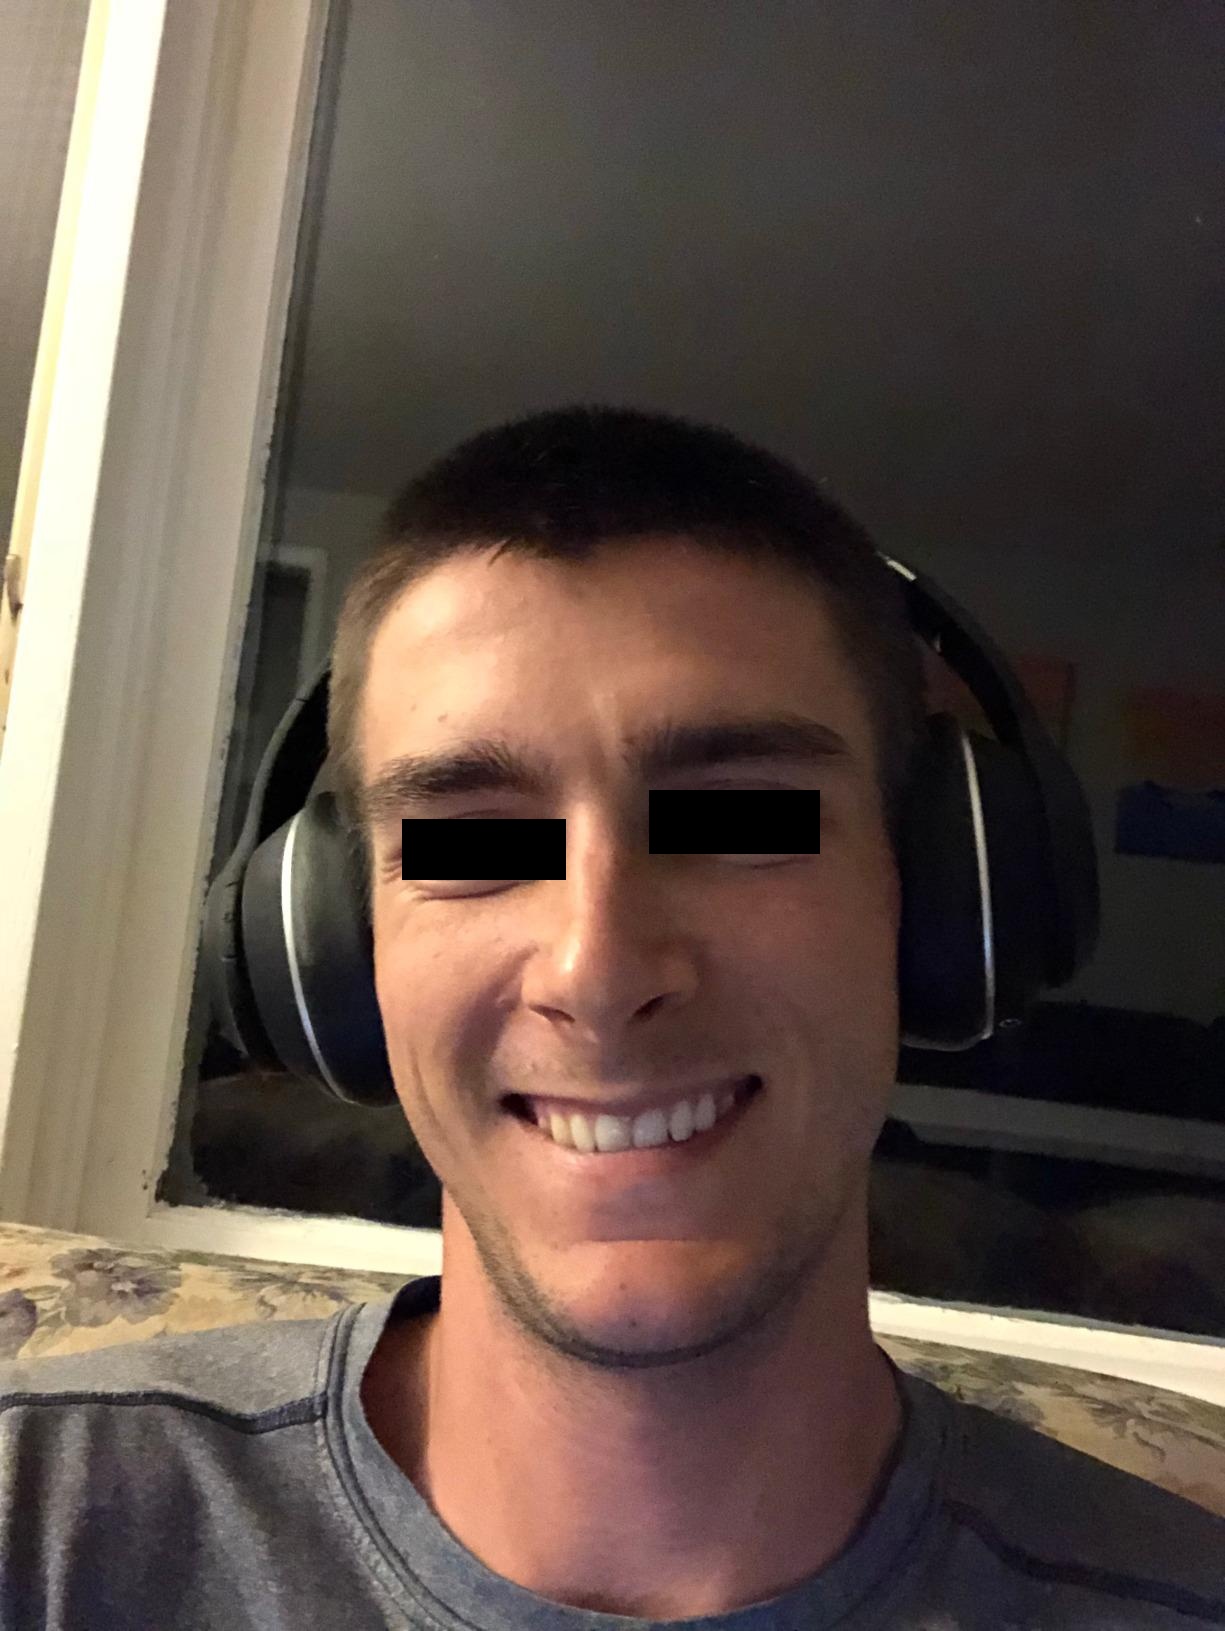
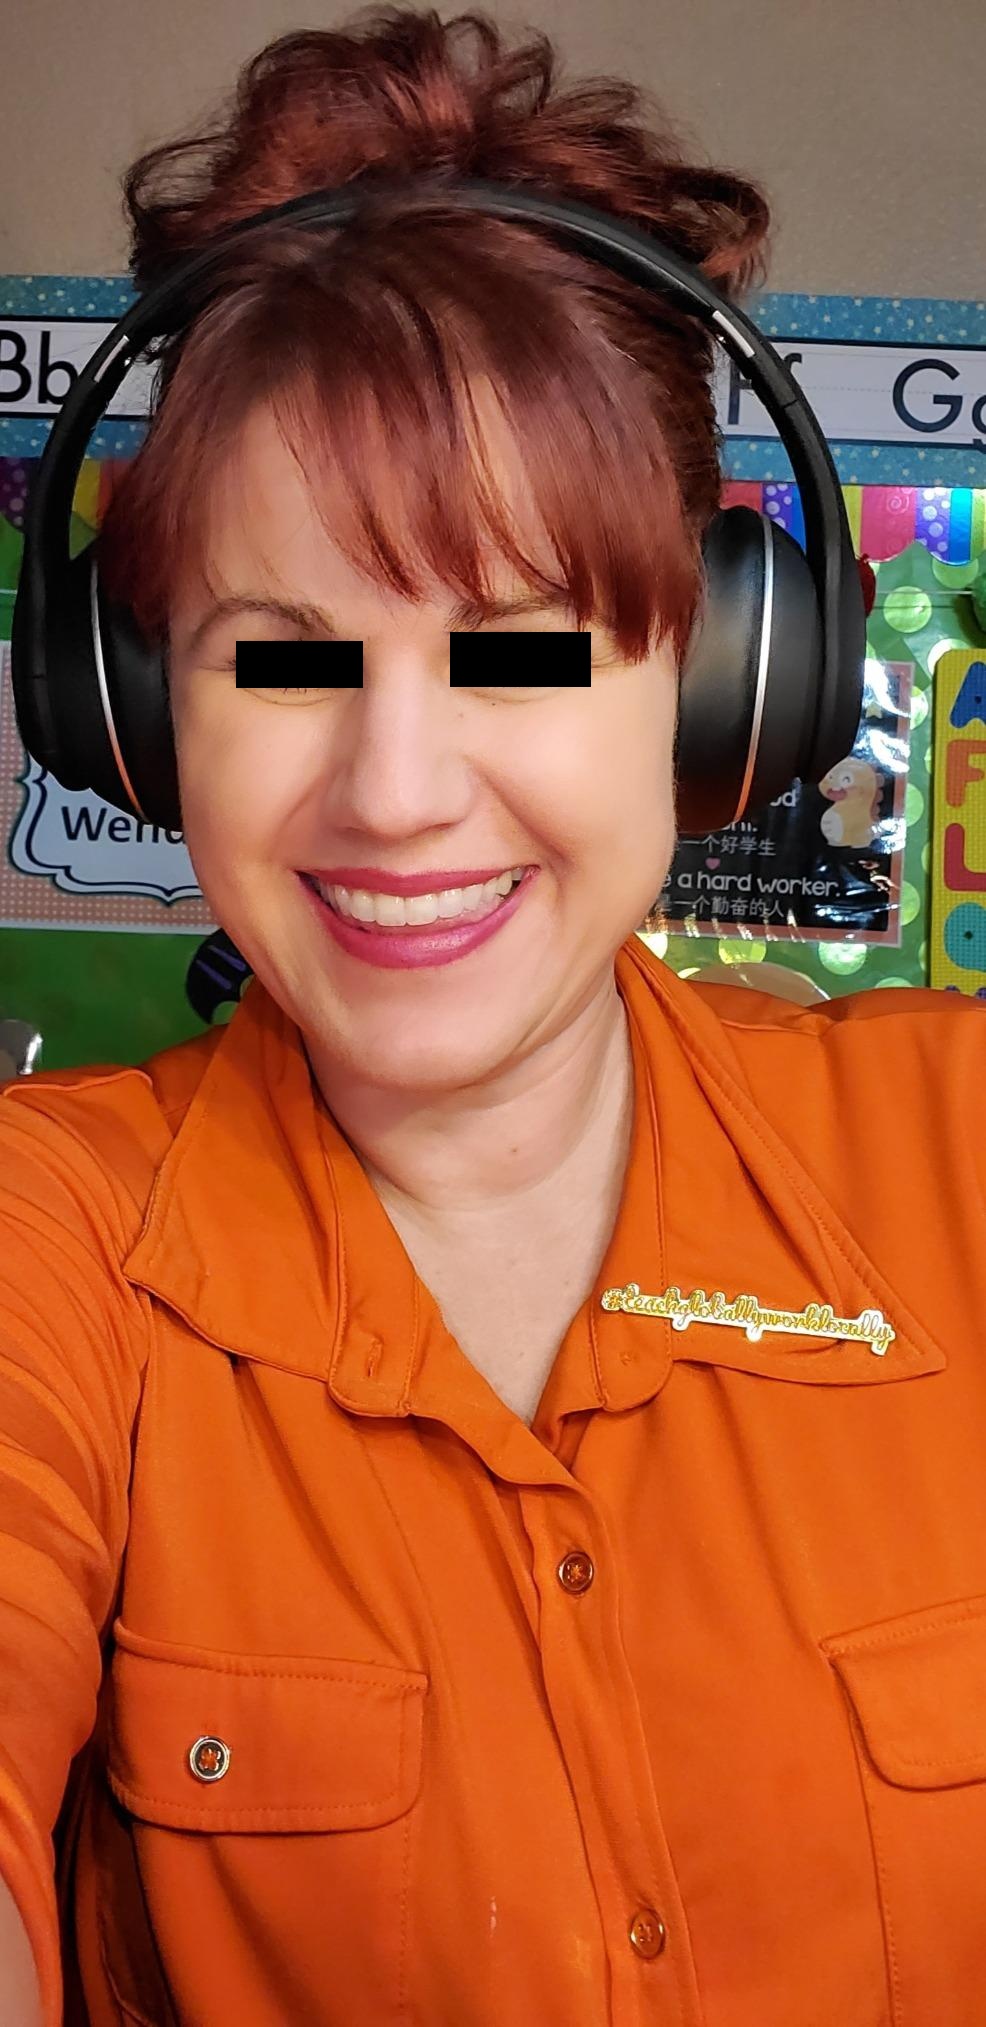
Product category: headphones
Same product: yes